Ryukyuan languages

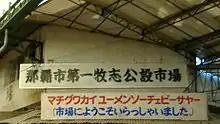
A market sign in Naha, written in Okinawan (red) and Japanese (blue)

There is no census data for the Ryukyuan languages, and the number of speakers is unknown. As of 2005, the total population of the Ryukyu region was 1,452,288, but fluent speakers are restricted to the older generation, generally in their 50s or older, and thus the true number of Ryukyuan speakers is likely much lower.